King of Boys

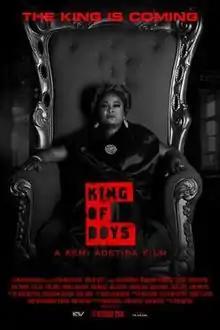
Theatrical release poster

King of Boys is a 2018 Nigerian political crime thriller film written, co-produced, and directed by Kemi Adetiba. It is the second film directed by Adetiba, following the release of "The Wedding Party". The film reunites her with Adesua Etomi and Sola Sobowale, who both appeared in her directorial debut. "King of Boys" centres on power struggles and features rappers Illbliss and Reminisce in their acting debuts. Other cast members include Paul Sambo, Osas Ighodaro, Toni Tones, Sani Muazu, Demola Adedoyin, and Akin Lewis.